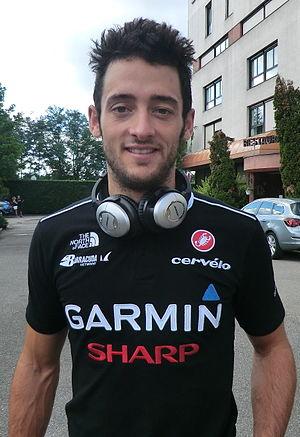
Coureur/directeur sportif au départ de l'hôtel
Nathan Haas, né le 12 mars 1989 à Brisbane, est un coureur cycliste australien, membre de l'équipe Cofidis.